Norwich railway station

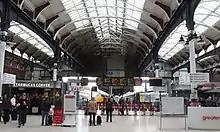
Station concourse with the platforms ahead in September 2018

The station is served by Greater Anglia and East Midlands Railway.